Patriot Park

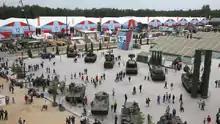
A soft opening of the park during Army-2015

Patriot Park is a theme park in Kubinka, Russia, that is themed around equipment of the Russian military and the Soviet Union's victory in World War II. The park, which officially opened in 2016, is designed around a military theme, and includes interactive exhibits with military equipment (including a mini-Reichstag to storm).